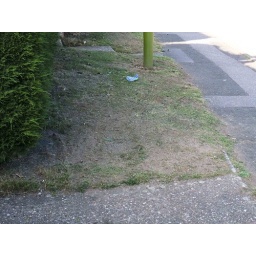
Third of grass finally killed by grasskiller in front of neighbouts house, the additonal bare earth exposed today.